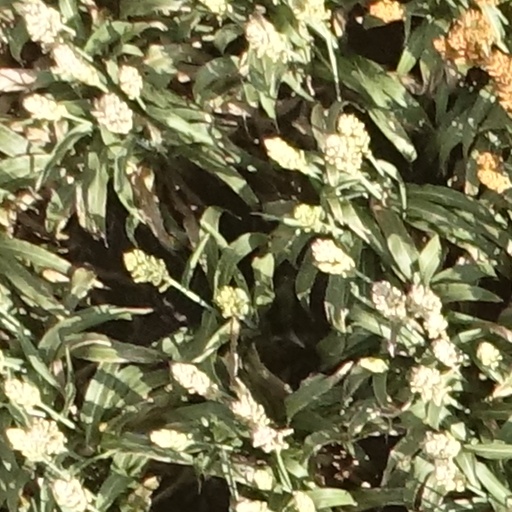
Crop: sorghum